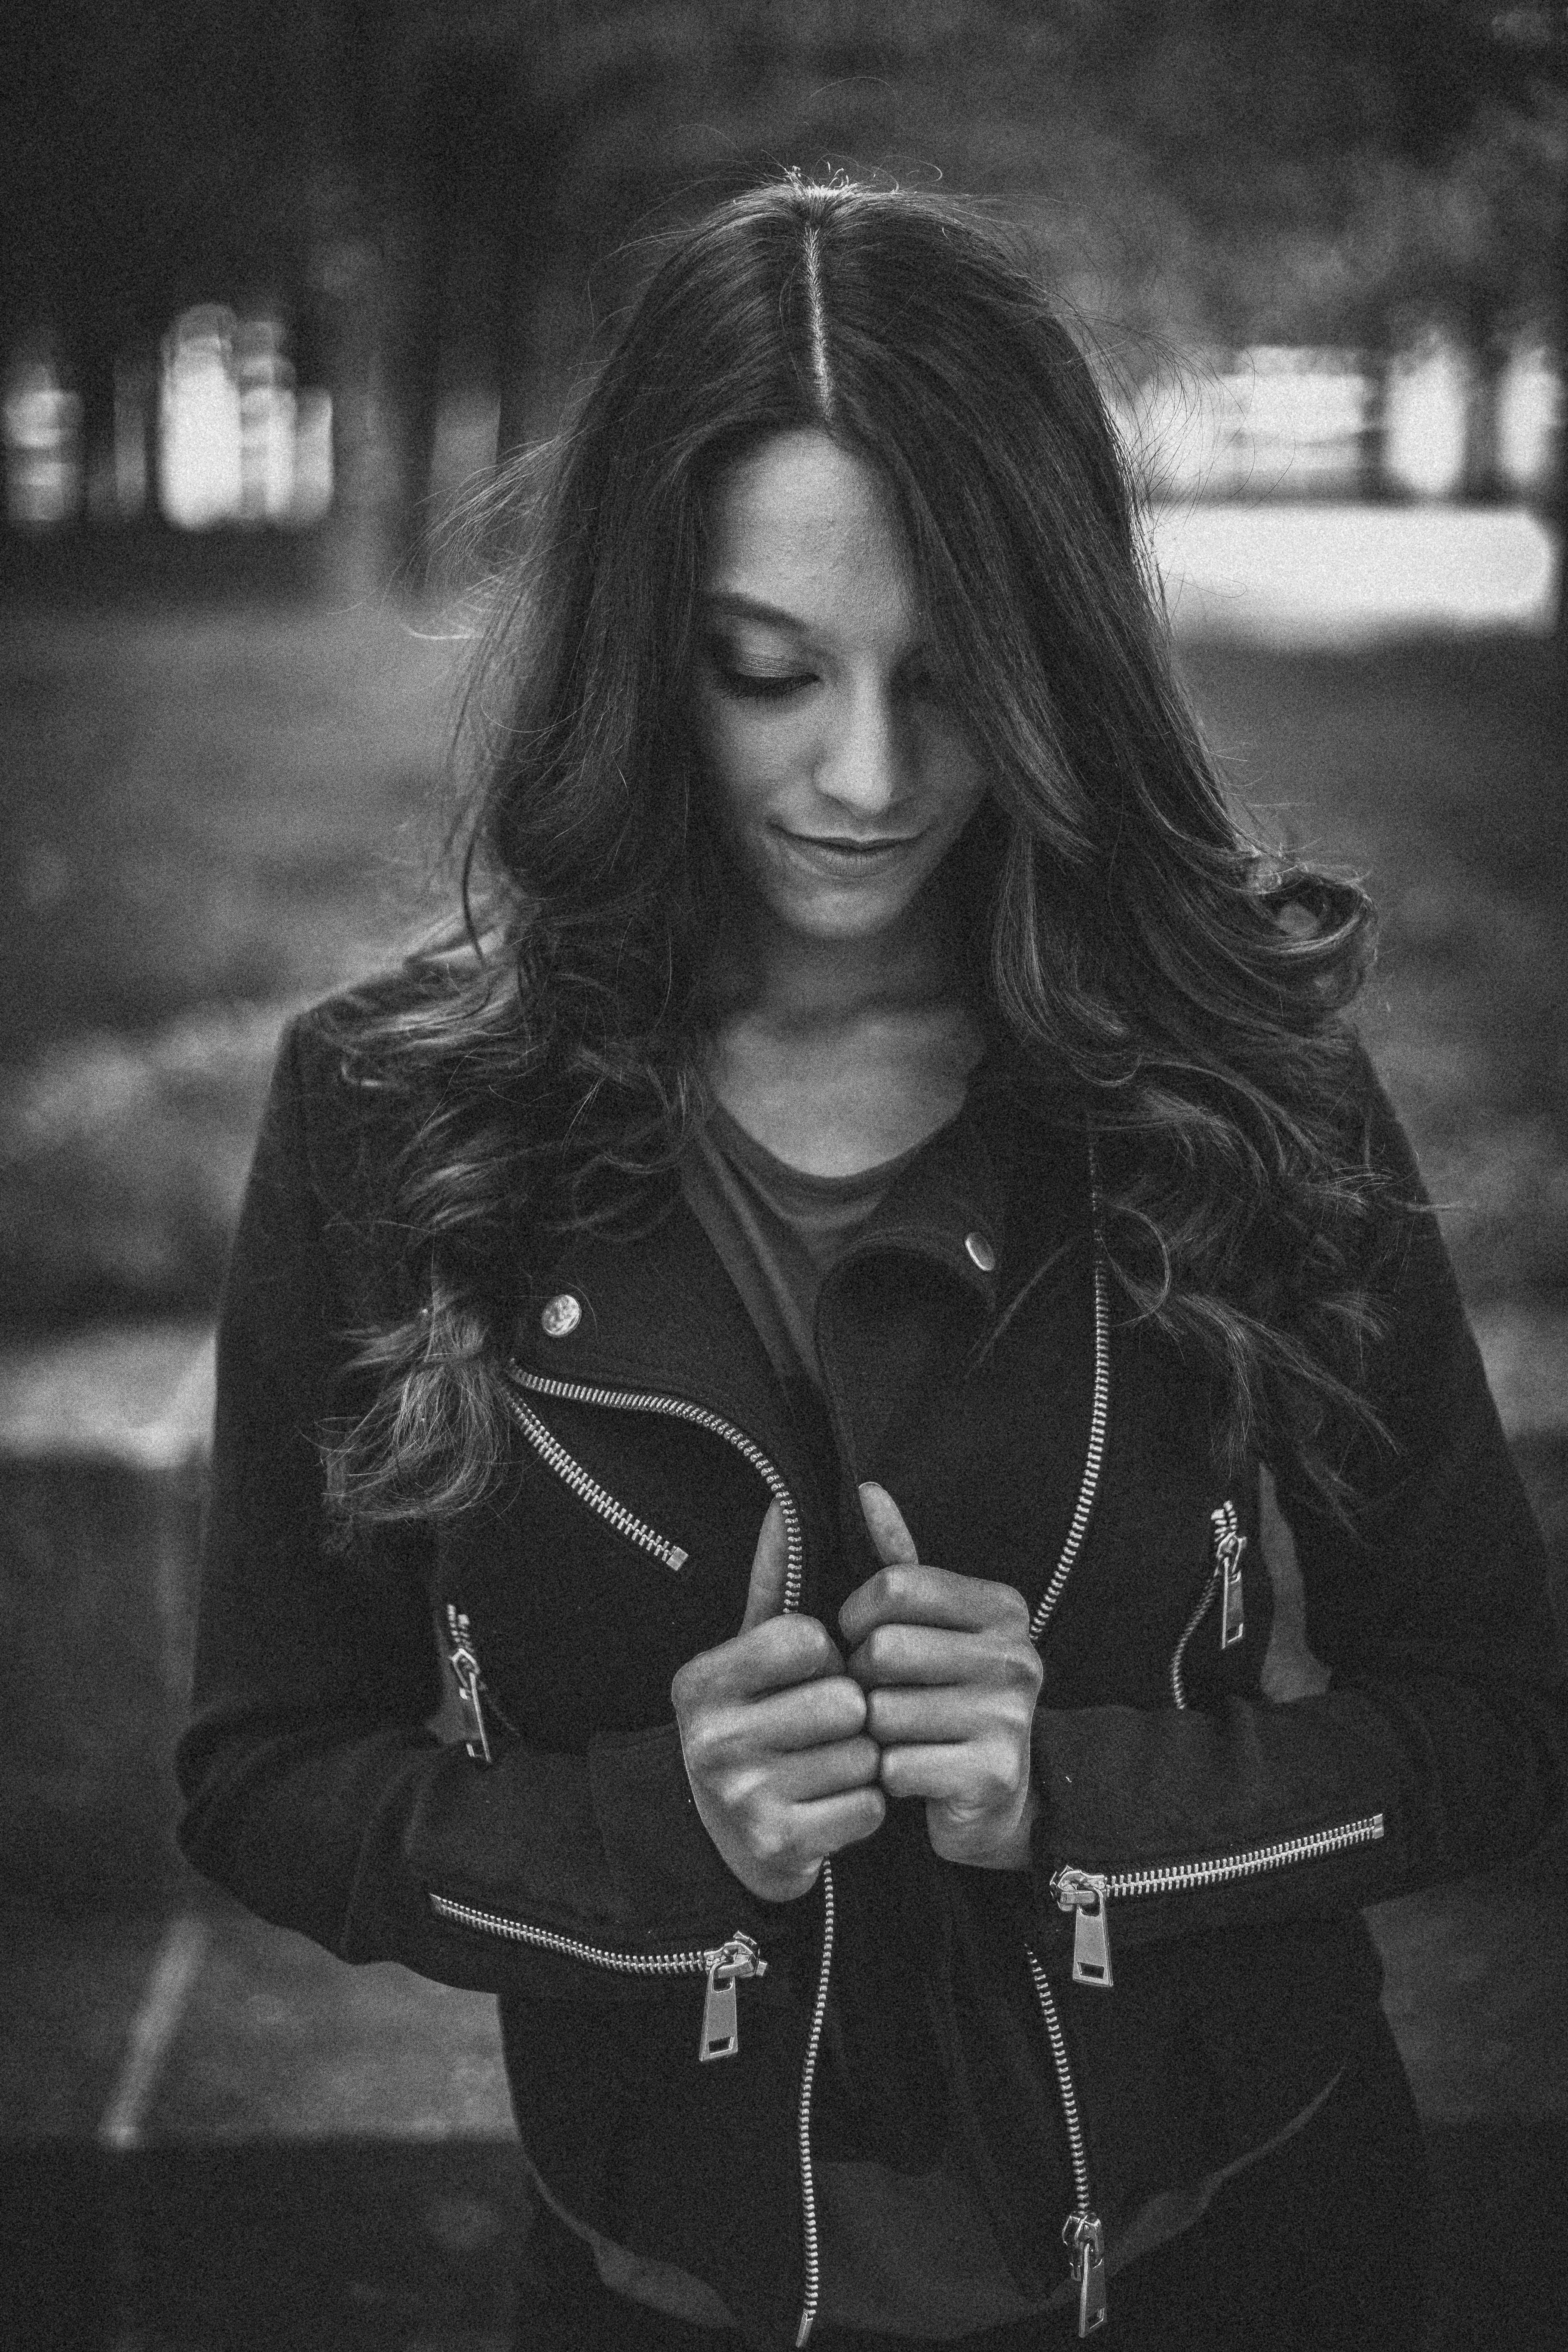
photograph, black, black and white, person, monochrome photography, beauty, girl, photography, lady, snapshot, standing, portrait, black hair, long hair, photo shoot, smile, monochrome, human, jacket, portrait photography, model